Primary mirror

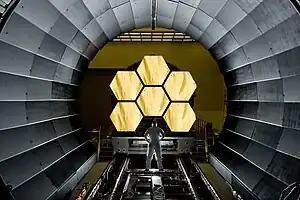
Six of the 18 primary mirrors of the James Webb Space Telescope being prepared for acceptance testing.

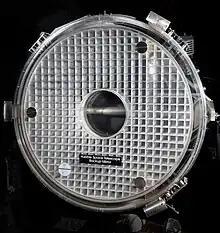
The correctly ground backup primary mirror built by Eastman Kodak for the Hubble space telescope (the mirror was never coated with a reflective surface, hence its honeycomb support structure is visible). It now resides in the National Air and Space Museum in Washington, DC.

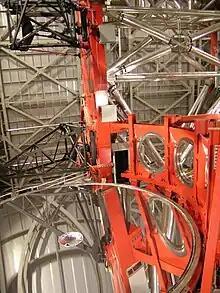
The largest non-segmented mirror in an optical telescope in 2009, one of the Large Binocular Telescope's two mirrors.

A primary mirror (or primary) is the principal light-gathering surface (the objective) of a reflecting telescope.